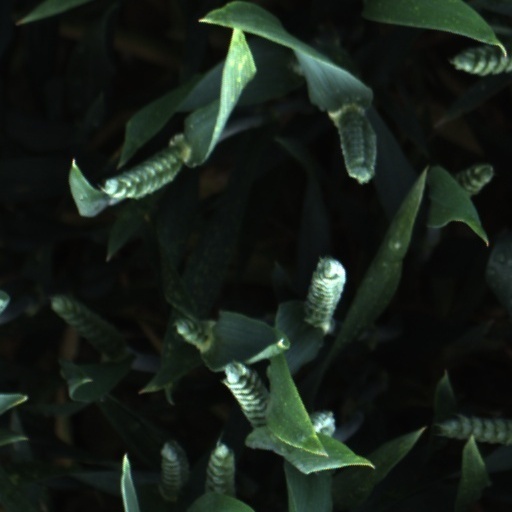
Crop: wheat